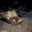
Label: lobster